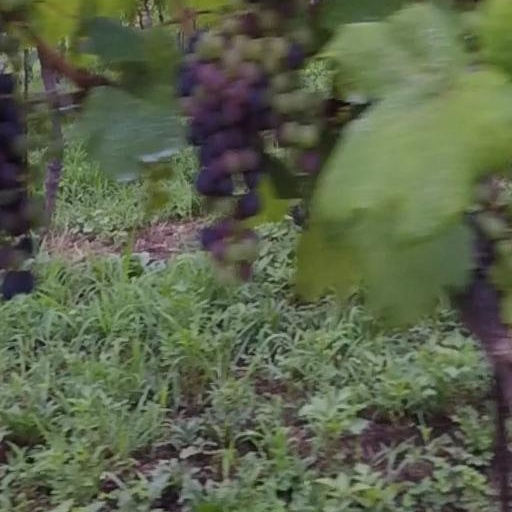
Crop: grape